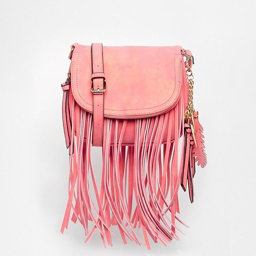
spring - ready bags for every occasion